Trams in Melbourne

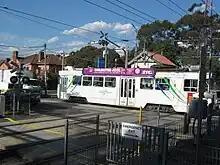
Z2 101 crossing Kooyong station level crossing

The Melbourne tram fleet currently comprises 520 trams as of May 2023. Classification is based on the original system begun by the MMTB in 1921.